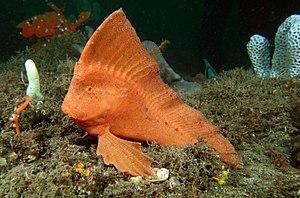
Cet article liste les familles de poissons, classées par nom scientifique en ordre alphabétique.